Gaiety Girls

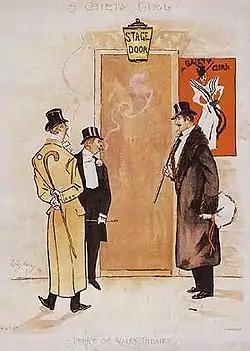
Stage Door Johnnies waiting after "A Gaiety Girl"

The young ladies appearing in Edwardes's shows became so popular that wealthy gentlemen, termed "Stage Door Johnnies", would wait outside the stage door hoping to escort them to dinner. In some cases, a marriage into society and even the nobility resulted. For example, May Gates, a chorus girl in "The Beauty of Bath", married a nobleman, Baron Von Ditton, of Norway. Similarly, Sylvia Storey, another chorister in the same show, married William Poulett, 7th Earl Poulett. Maudi Darrell and Lily Elsie both married the same wealthy Scotsman, Ian Bullough. Gertie Millar became the Countess of Dudley, and Olive May married into the peerage twice. First, she became Lady Victor Paget (marrying in 1913 and divorcing in 1921) and then the Countess of Drogheda (marrying the 10th Earl in 1922). The potential for such relationships was an underlying theme of many of the stories of P. G. Wodehouse, particularly those set at Blandings Castle.